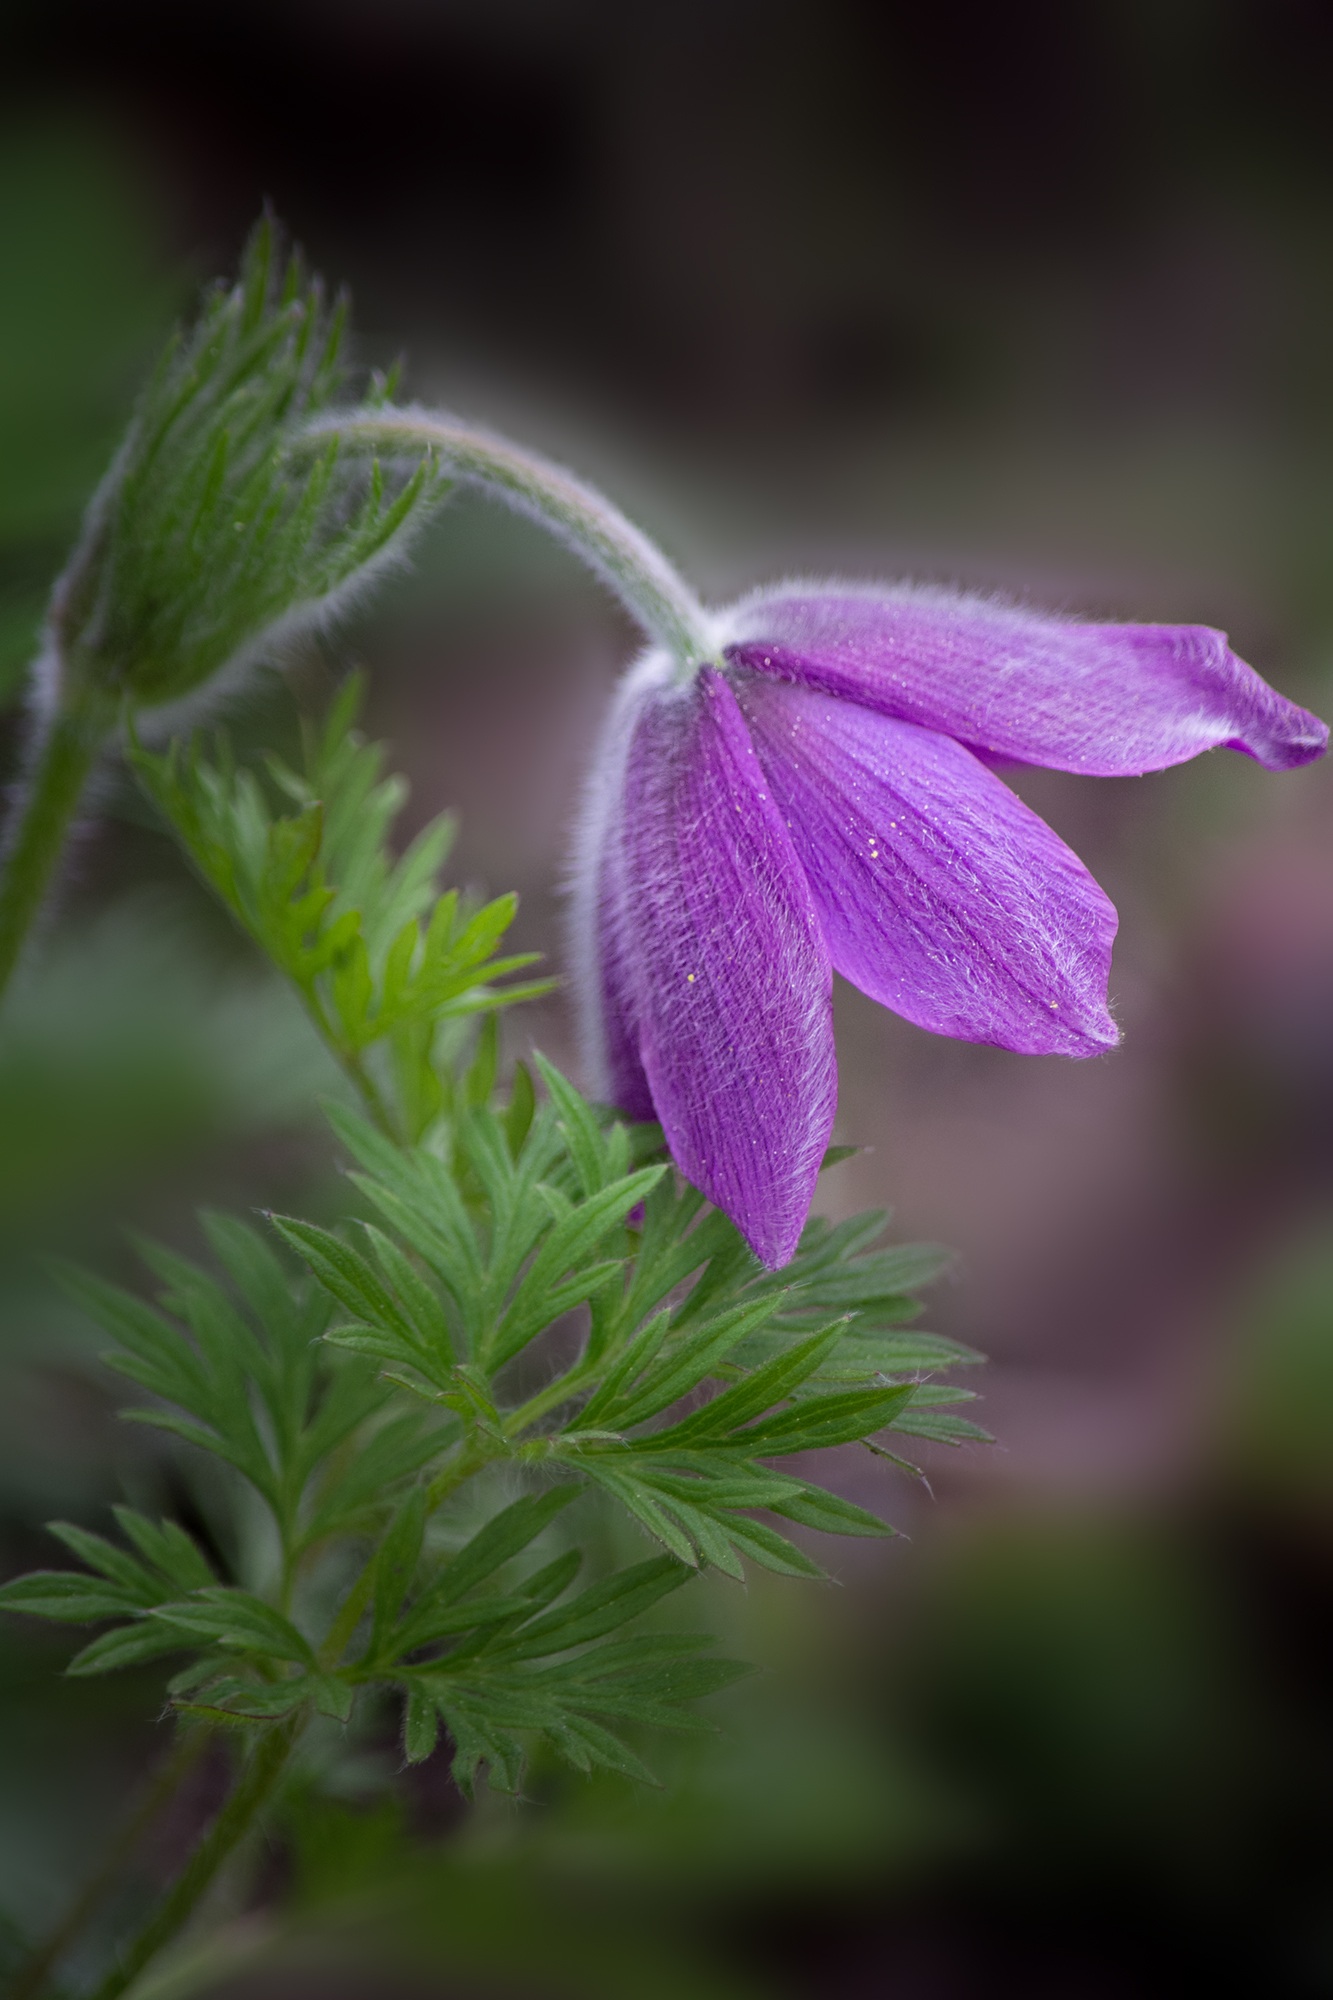
nature, blossom, plant, leaf, flower, purple, petal, bloom, macro, botany, garden, close, flora, wildflower, close up, petals, violet, flower garden, purple flower, macro photography, ornamental plant, in the garden, pasqueflower, pasque flower, common pasque flower, pulsatilla vulgaris, flowering plant, plant stem, land plant